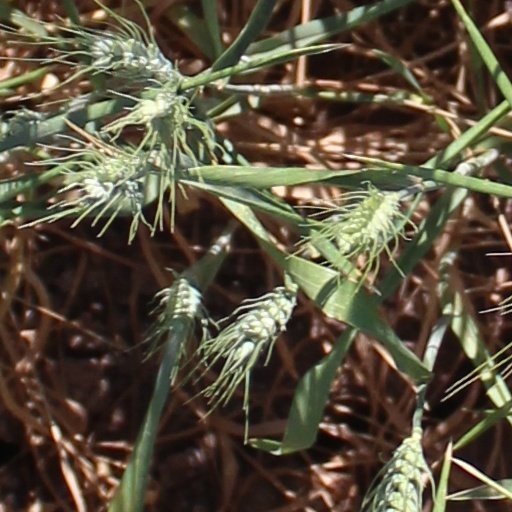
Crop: wheat